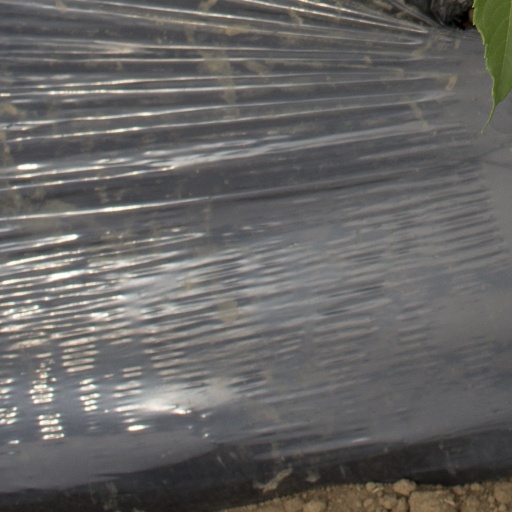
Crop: Jerusalem artichoke